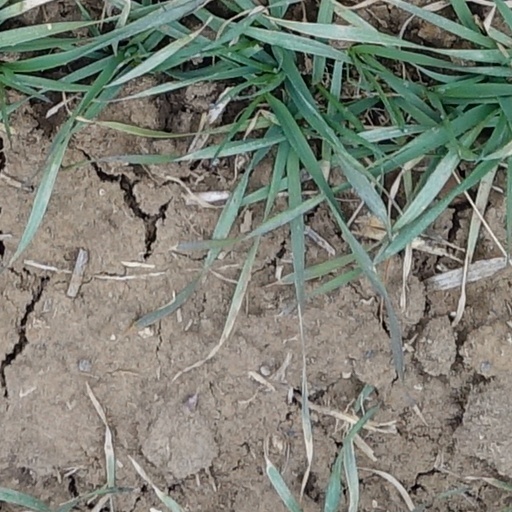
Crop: wheat